Mas-Wrestling Federation of Armenia

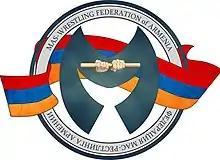
Mas-Wrestling Federation of Armenia logo

The Mas-Wrestling Federation of Armenia, is the regulating body of mas-wrestling in Armenia, governed by the Armenian Olympic Committee. The headquarters of the federation is located in Yerevan.